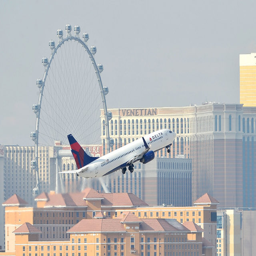
a flight passes by tourist attraction .